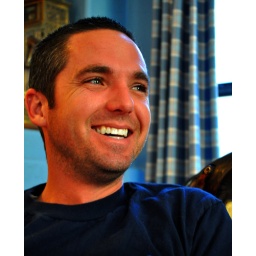
Looking out the window at the kids playing. One of kids threw the ball in the pool and the dog went in after it.